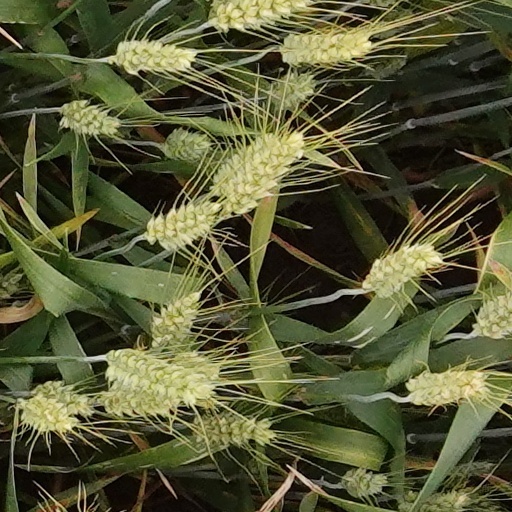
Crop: wheat